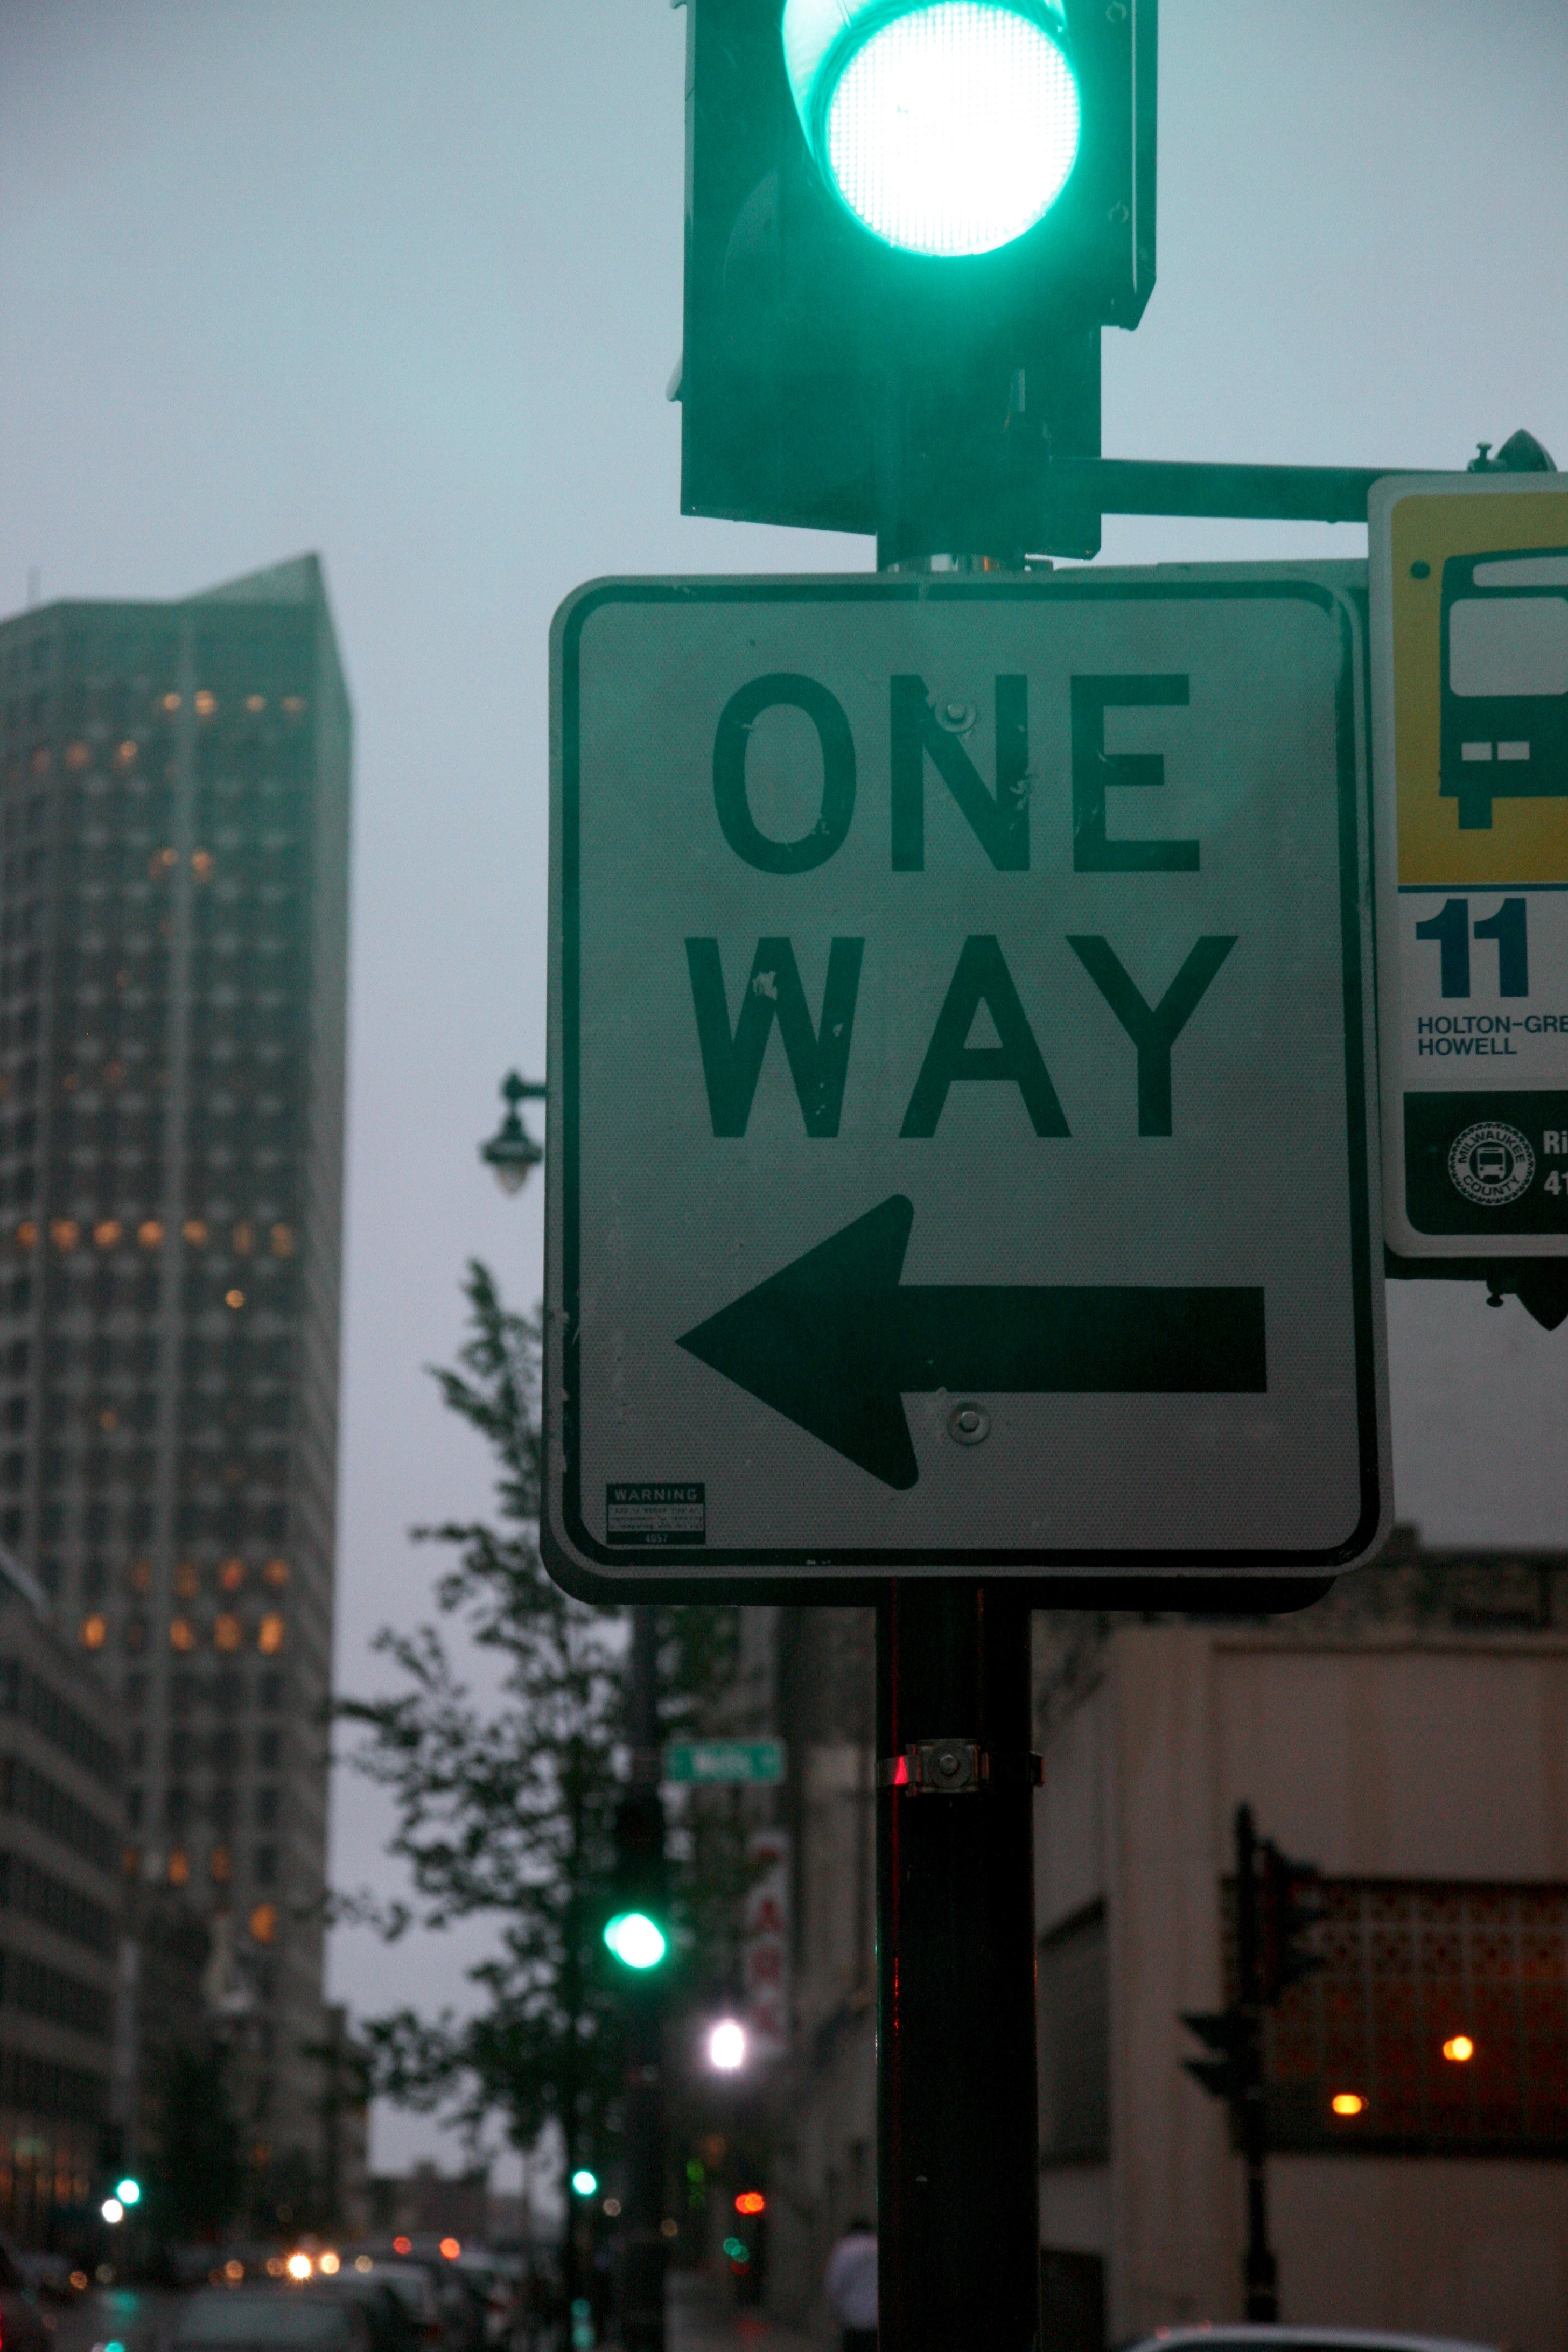
rain, advertising, downtown, sign, signage, lane, lighting, trafficlight, light fixture, pluie, oneway, wisconsin, milwaukee, feuxdecirculation, urban area, display device